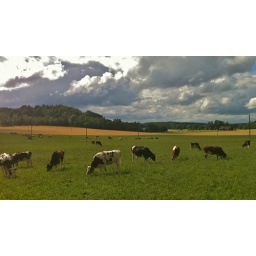
Fully free-range organic cows grazing on a field near Lohja.